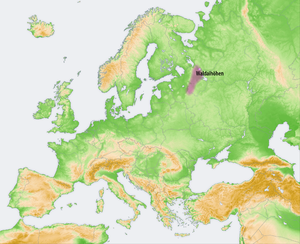
Valdajhøjderne
Valdajhøjdernes beliggenhed
Valdajhøjderne eller Valdaj er et højdedrag eller plateau i den nordvestlige del af det centrale, europæiske Rusland. Højderne ligger omtrent midt mellem Pskov og Moskva, og strækker sig over Tver, Novgorod, Pskov og Smolensk oblast.